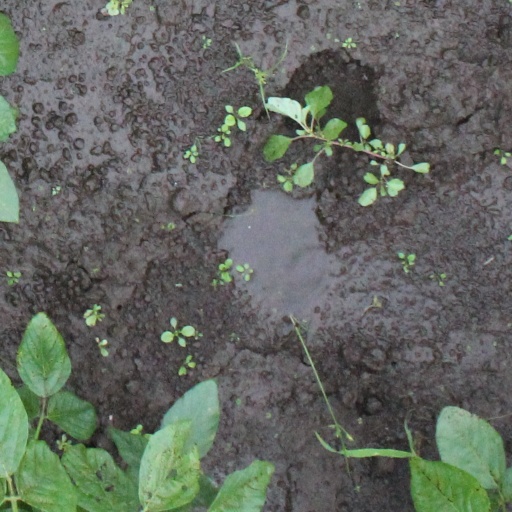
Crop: soybean